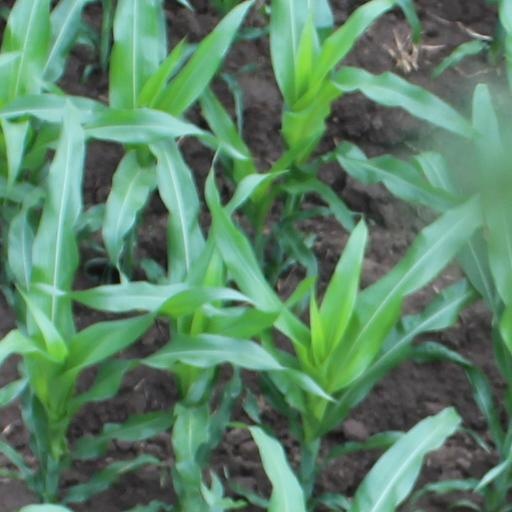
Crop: maize; corn